Jean-Mathieu-Philibert Sérurier

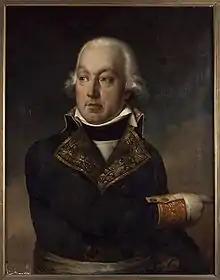
Barthélemy Scherer

On 4 November 1794, Barthélemy Louis Joseph Schérer replaced the ill Dumerbion as army commander. Schérer wrote that Sérurier was "a very good officer, devoted to his duties; his patriotism has been attacked in the time of Hébert and his consorts; he has emerged victorious from all these charges. In my opinion he is worthy of the post he holds on the right of the active army." Sérurier's promotion was not confirmed until 13 June 1795. The Austro-Sardinian commander Joseph Nikolaus De Vins attacked the French lines on 24 June. Most of the assaults failed but since a few positions were captured and could not be retaken, the French withdrew from Vado to Borghetto Santo Spirito by 5 July. In the new line, Masséna with 14,000 troops held the coast while Sérurier and 6,000 men defended Ormea. On 5 July Sérurier reported that a key position had been partly lost, causing consternation at army headquarters. Later that day he reported that one of his brigadiers, Louis Pelletier, retook the position. Curiously, this incident did not count against him; instead Sérurier was given command of the left wing in place of Garnier. On the evening of 31 August, his headquarters at Saint-Martin-Vésubie was surrounded by the enemy. Though only 318 soldiers were at hand, Sérurier resisted successfully until early the following morning when he attacked and scattered his attackers, capturing 86 of them. The enemy commander, the émigré Chevalier Bonnaud committed suicide. Not only was he a good soldier, but Sérurier's troops liked him, he treated the local civilians with decency and his diplomacy allowed him to serve as a link between his army and the neighboring Army of the Alps. François Christophe Kellermann then in command of both armies, wrote, "It is to the coolness and courage of this excellent officer that was due the success of this glorious day."